Son Heung-min

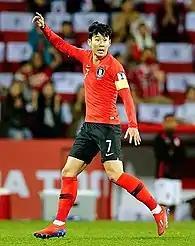

Son turned down the opportunity to participate in the 2012 London Olympics, opting to concentrate on his club career at Hamburger SV. Son was quoted as saying, "In Korea, an Olympic appearance has a special meaning, but I want to speed up for Hamburg. What matters is to pour all my time into team training." Son did, however, play for the national team in the autumn of 2012 for two 2014 FIFA World Cup qualifiers against Lebanon and Iran, and became a regular call-up in friendlies and World Cup qualifying matches in 2013. In the World Cup qualifier against Qatar on 23 March 2013, Son came on as a substitute in the 81st minute and scored the winning goal in the 96th minute.